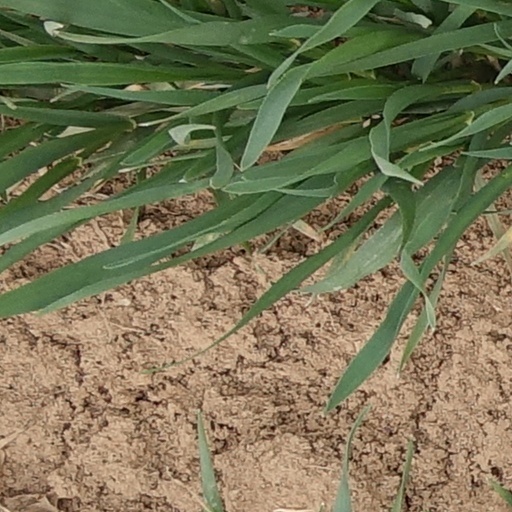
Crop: wheat